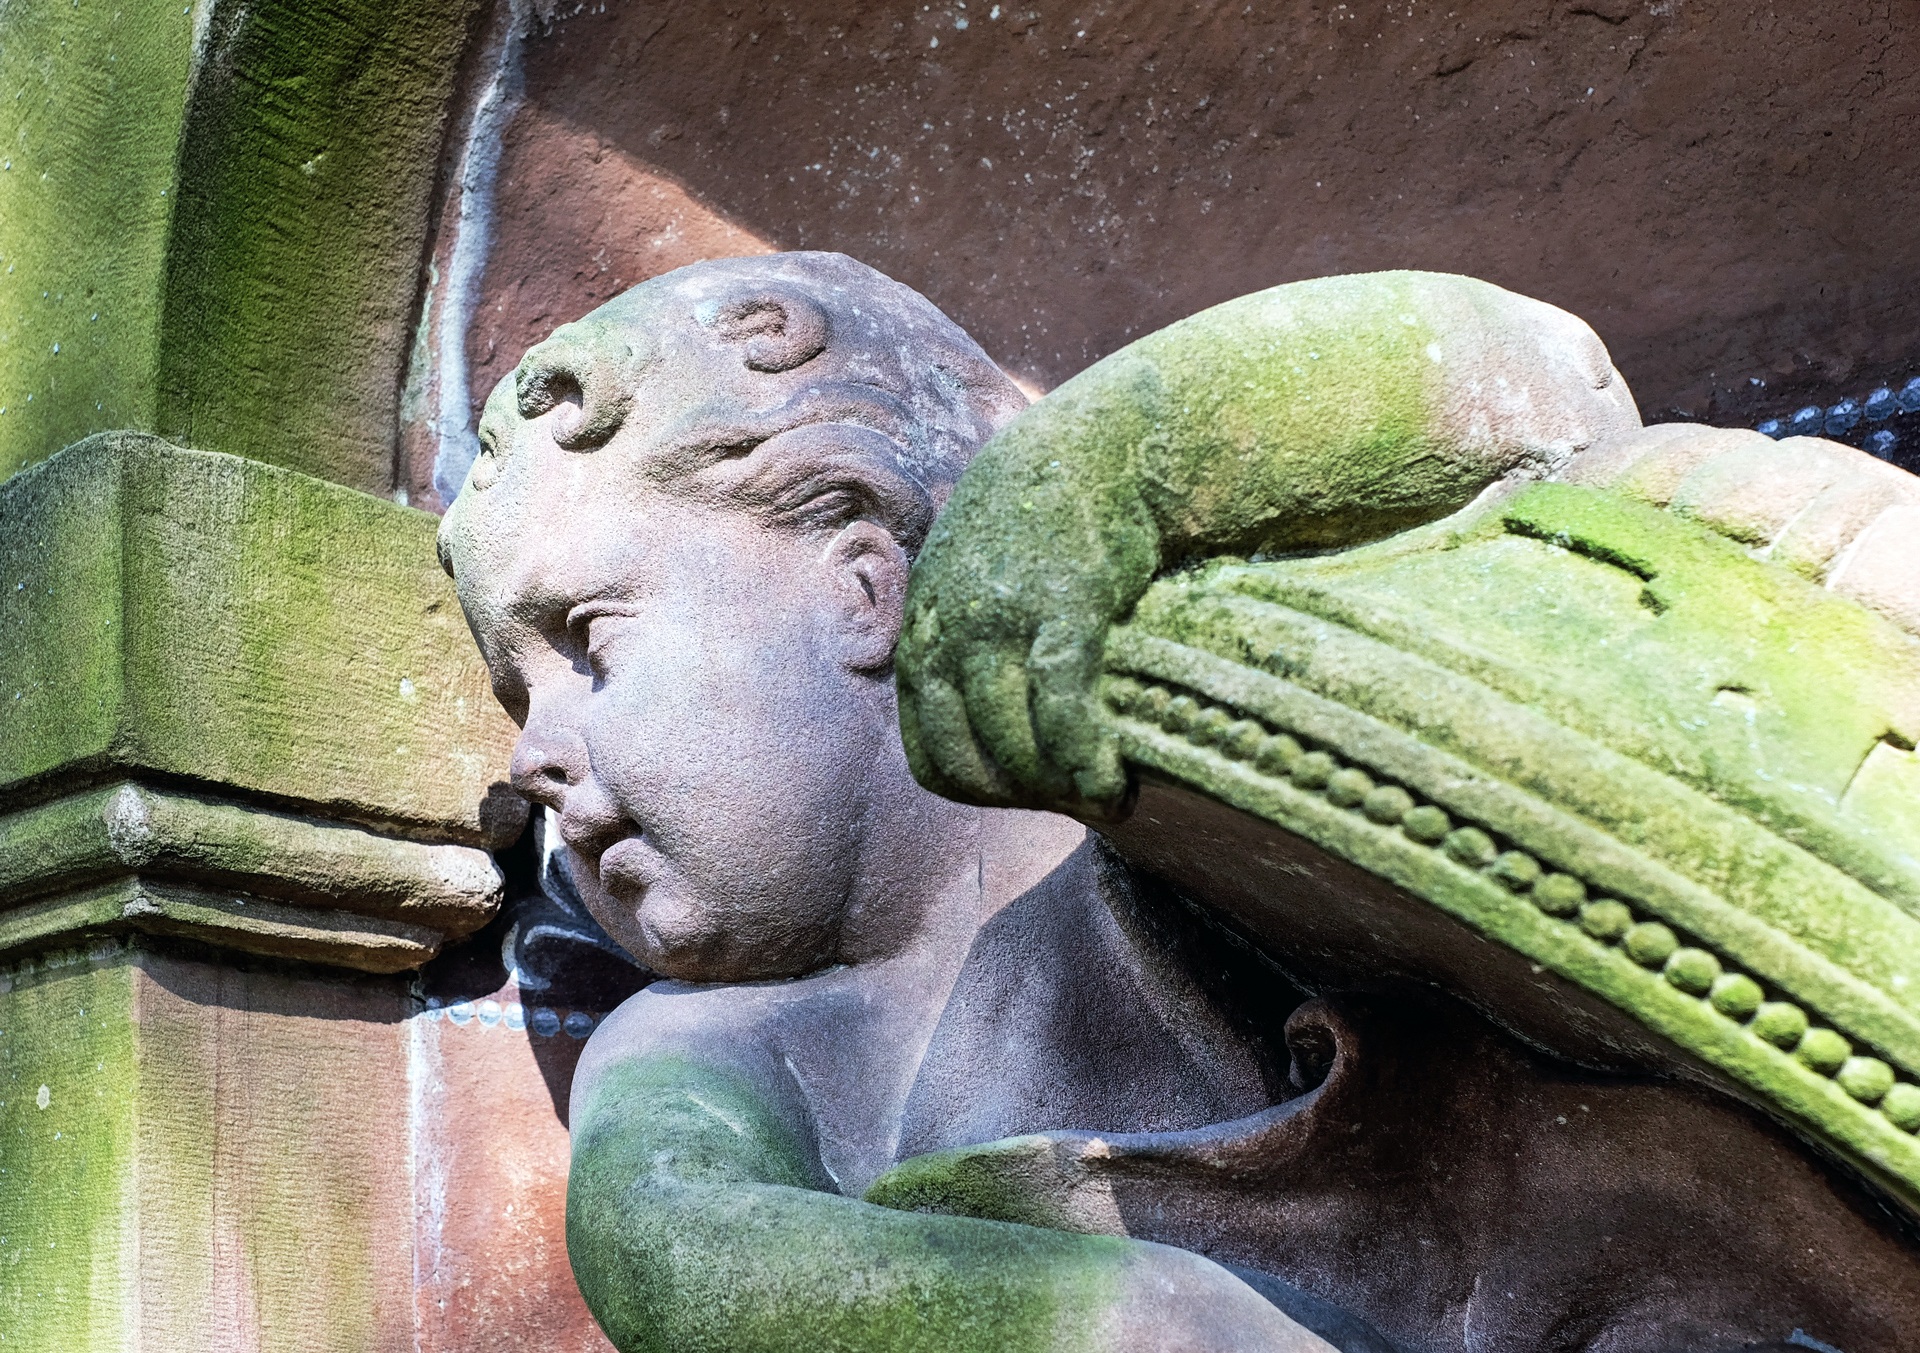
photography, old, stone, monument, statue, green, color, cemetery, sculpture, angel, art, temple, head, carving, angel face